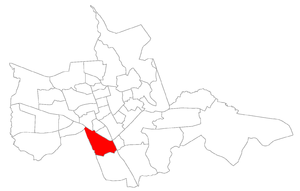
Urlândia est un quartier de la ville brésilienne de Santa Maria, Rio Grande do Sul. Le quartier est situé dans district de Sede.